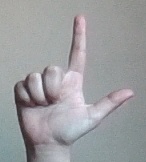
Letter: laam